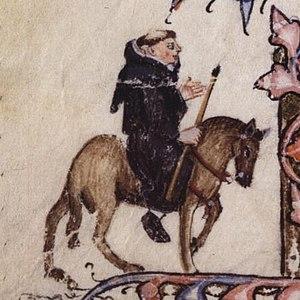
Le Conte du frère mendiant est l'un des Contes de Canterbury de Geoffrey Chaucer. Il appartient au Fragment III et prend place entre Le Conte de la bourgeoise de Bath et Le Conte de l'huissier d'église.